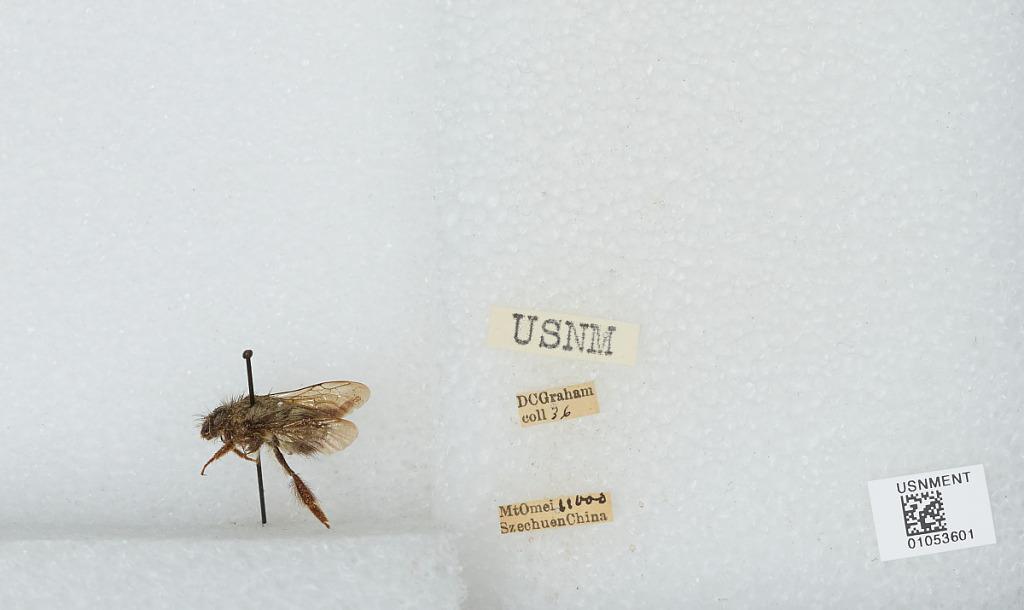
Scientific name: Bombus sp.
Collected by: D. Graham
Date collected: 1936--
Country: China
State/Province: Sichaun
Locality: Mt. Emei